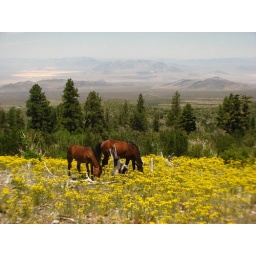
Two horses eating in a medow with yellow flowers